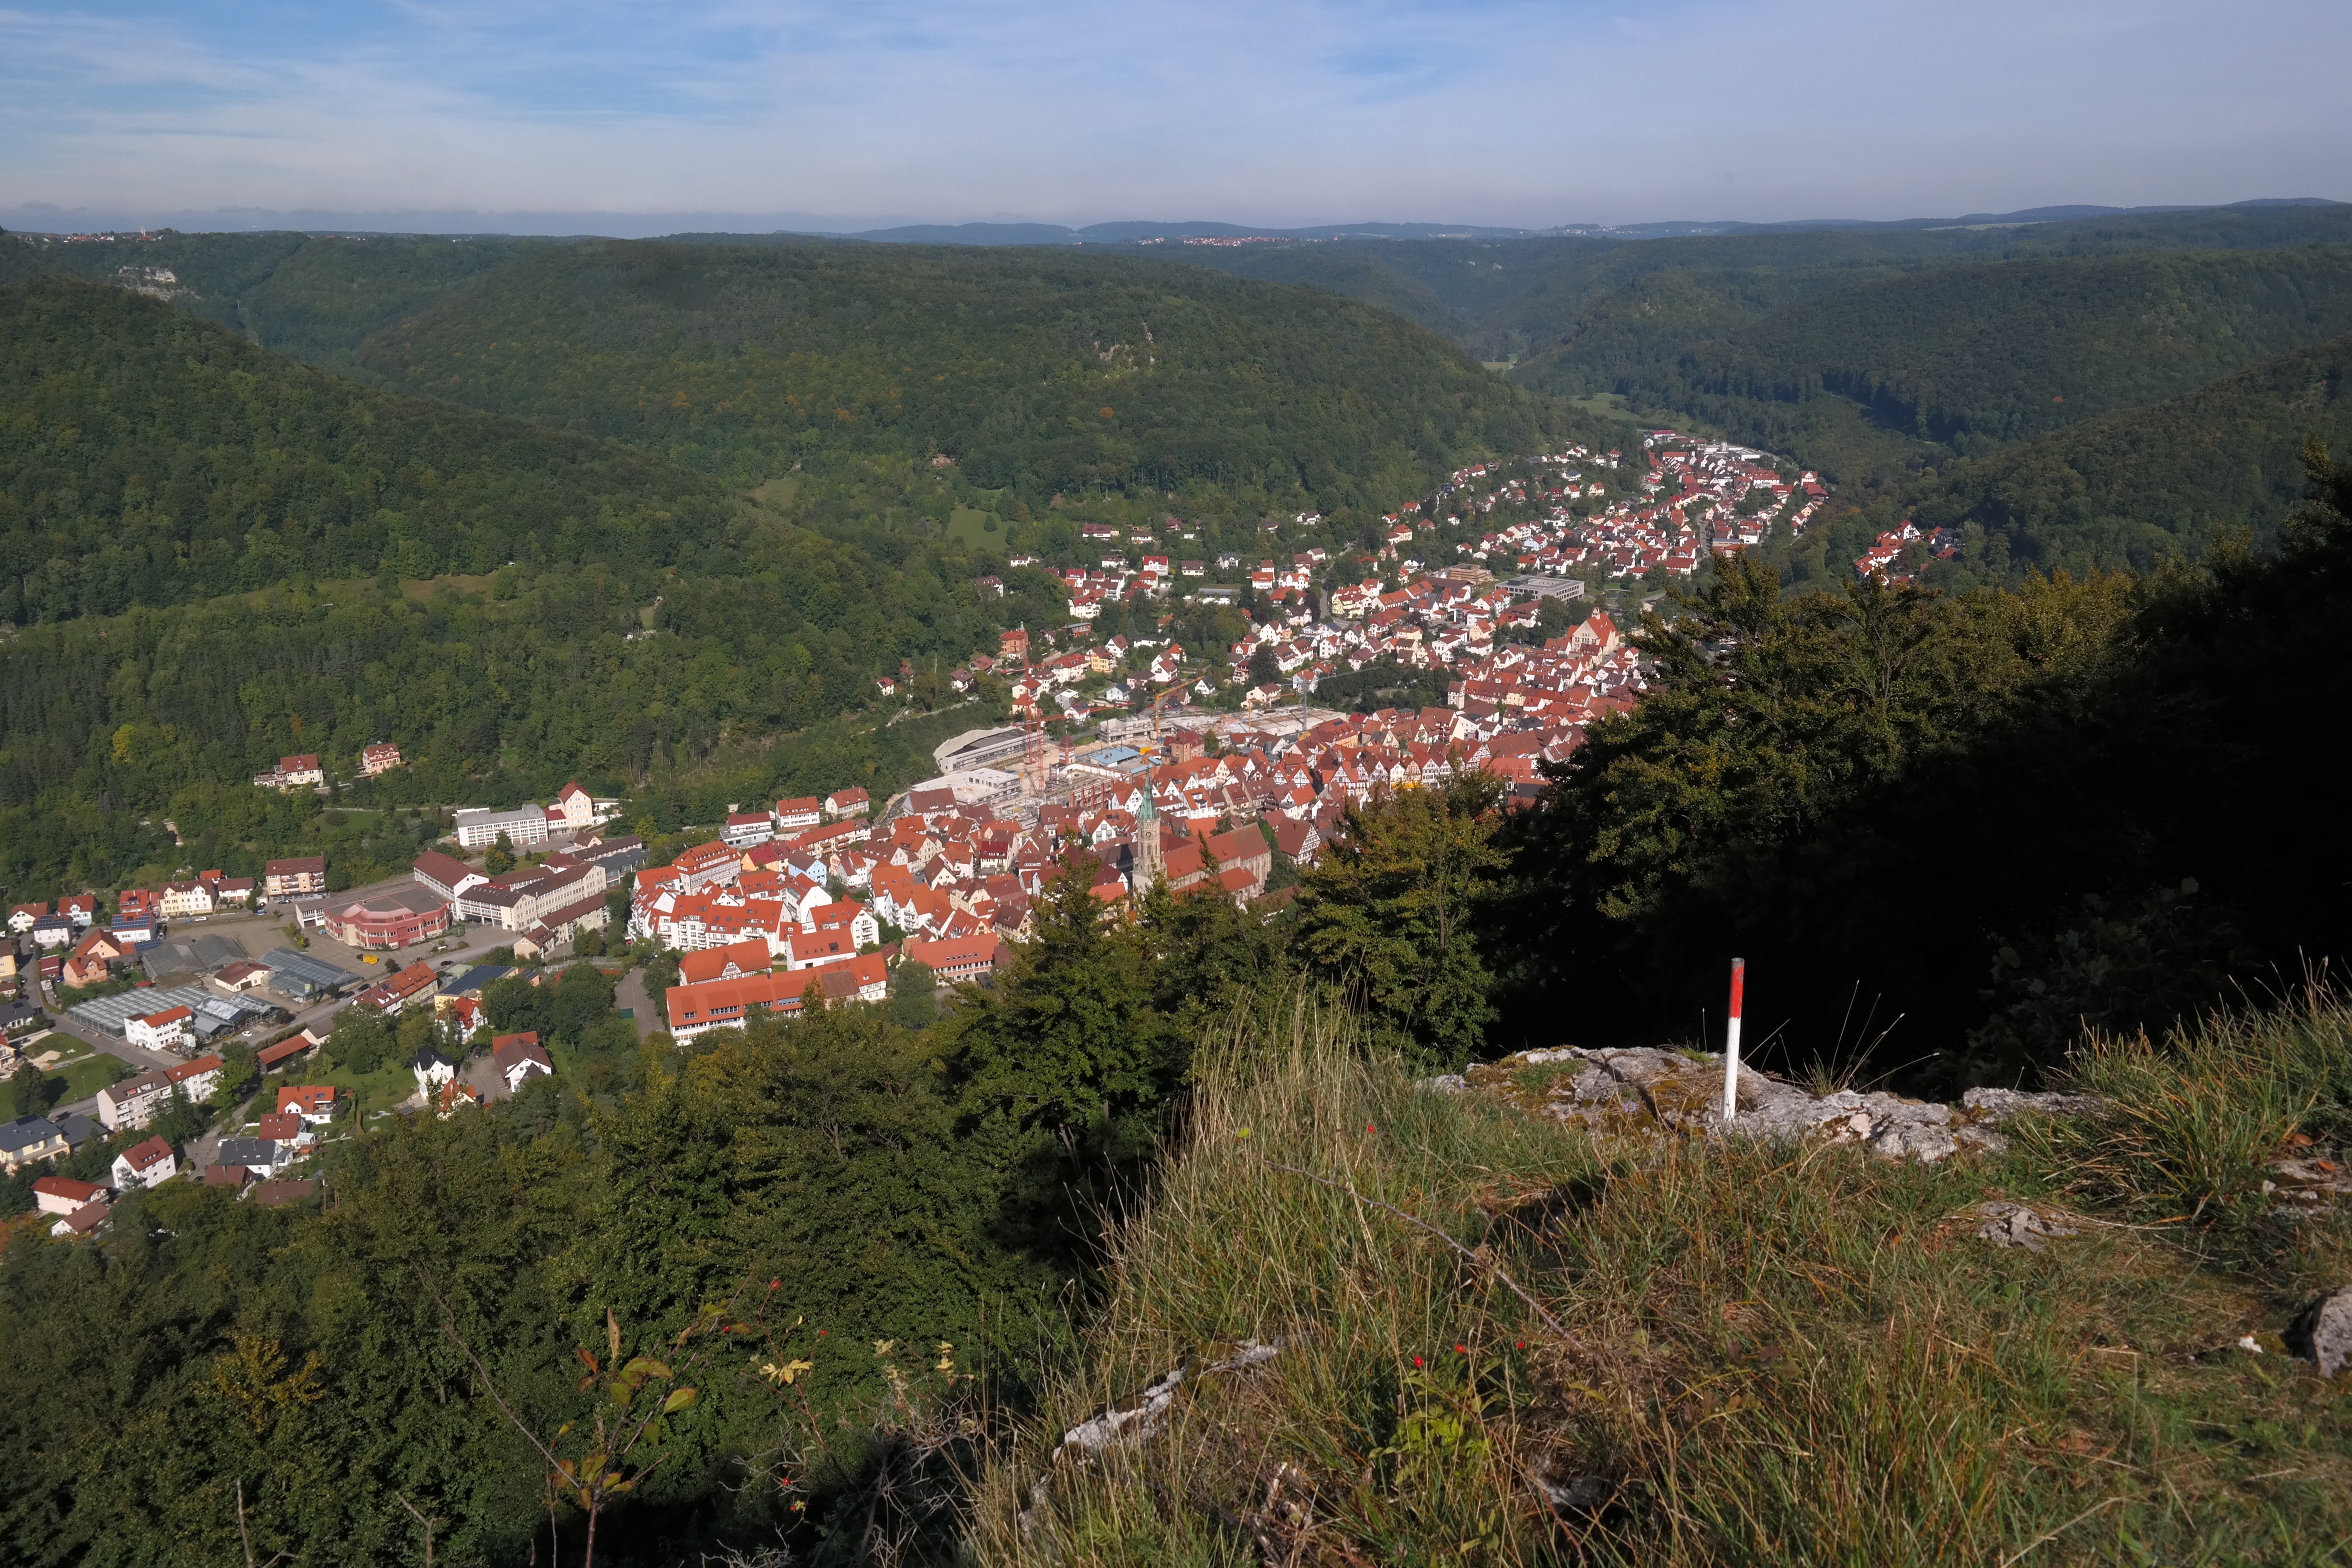
landscape, walking, mountain, trail, hill, flower, town, city, valley, mountain range, village, cliff, terrain, ridge, place, plateau, viewpoint, rural area, aerial photography, bad urach, swabian alb, migratory goal, alb eaves, alb, urach, geographical feature, mountainous landforms, geological phenomenon, hanner rocks